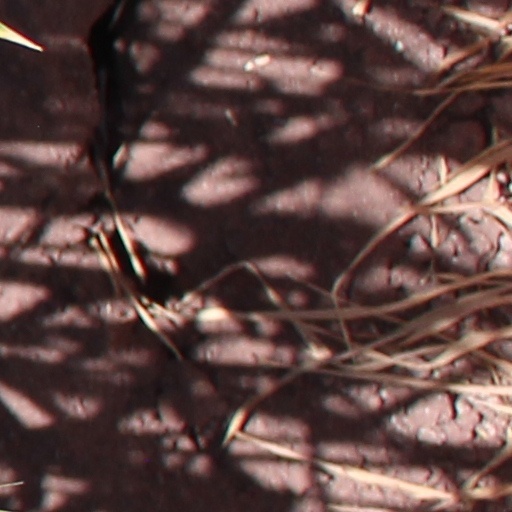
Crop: wheat